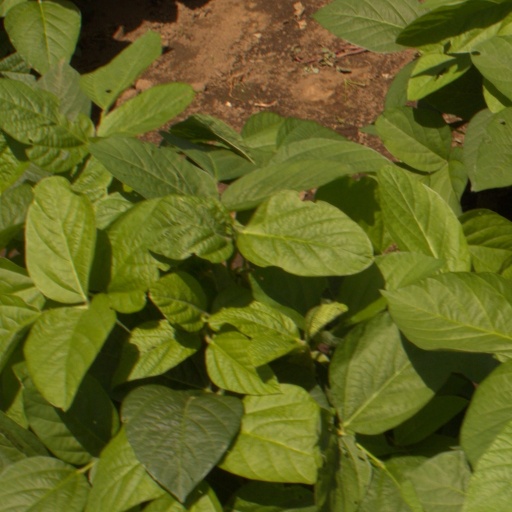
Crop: soybean